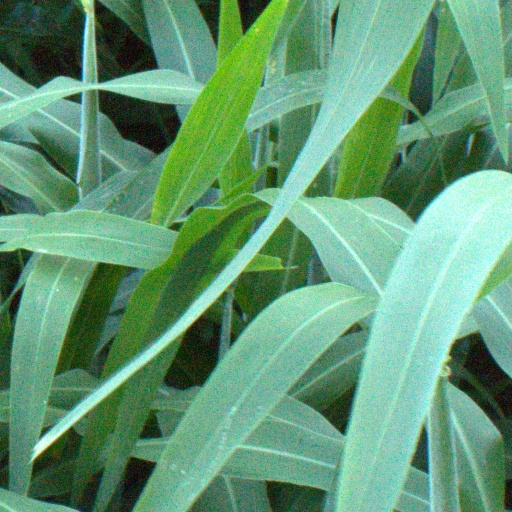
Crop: sorghum